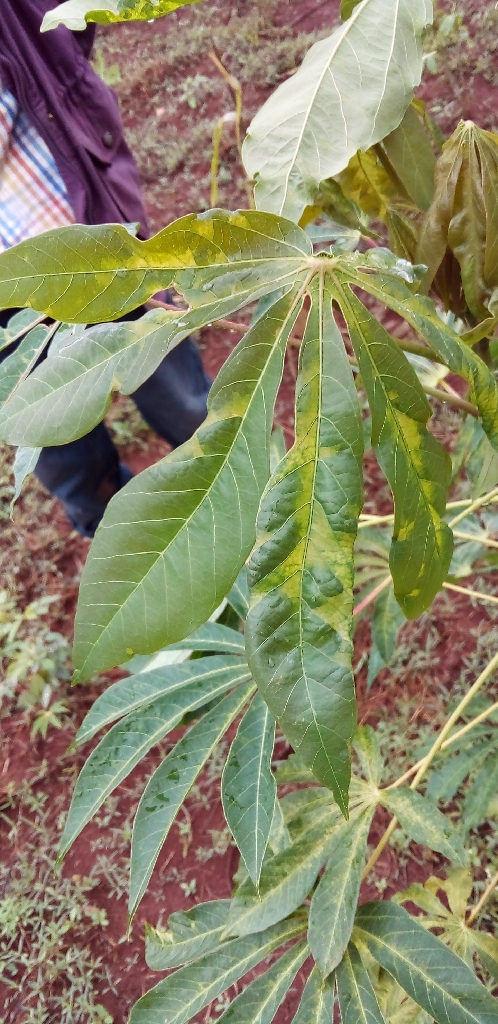
Label: cassava mosaic disease (cmd)